Maisonneuve Market

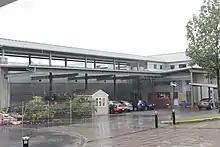
The modern market buildings

Maisonneuve Market is a public market in Montreal, Quebec, Canada. It is located at 4445 Ontario Street East in the borough of Mercier–Hochelaga-Maisonneuve.